John Motz

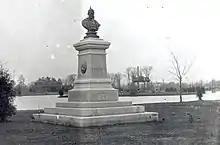
A bust of Kaiser Wilhelm I in Berlin's Victoria Park, 1905. Motz served on the committee which led its 1897 dedication.

Motz was a community leader in Berlin, engaged in local politics. He served on the boards of multiple local businesses and was appointed chairman of the Berlin Free Library's board of management, holding the position from 1888 through 1889. As a publisher of the "Berliner Journal", he was active with both the German Canadian Press Association and the Canadian Press Association, becoming the former's president in 1872. He was first elected to public office in 1870 or 1871, serving on the Berlin Town Council, as well as being elected deputy reeve. The death of Berlin mayor Louis Breithaupt in July 1880 necessitated a new election, which Motz won. Motz won re-election in January 1881, serving for the remainder of the year. Involved in national politics, Motz was politically active with the Reform party, serving as vice-president and later president of the Reform Association of North Waterloo. From the late 1890s through the early 1900s, he exchanged letters with Canadian Prime Minister Sir Wilfrid Laurier, many of which were regarding patronage.